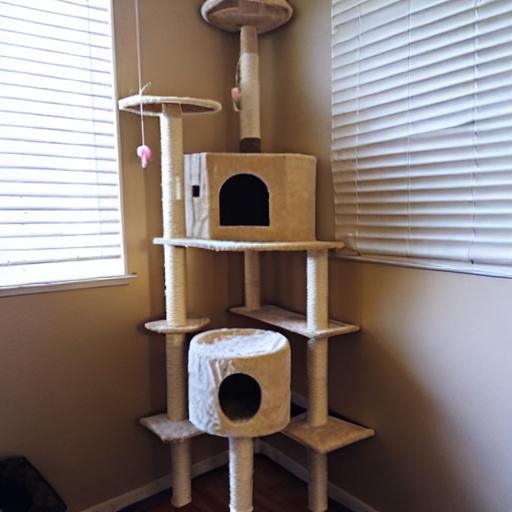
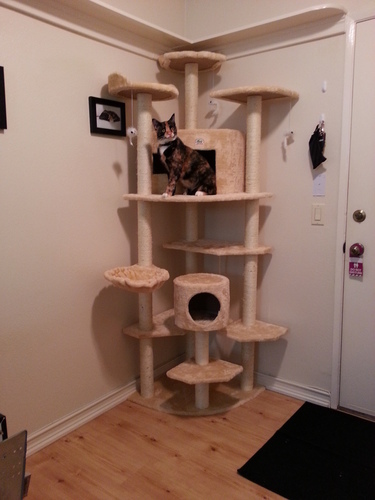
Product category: items_cat tree
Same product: no